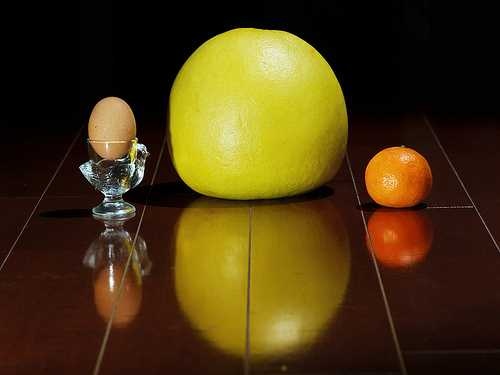
Label: Orange